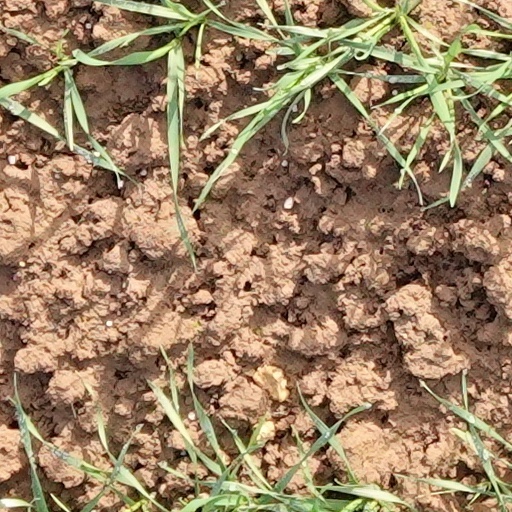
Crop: wheat